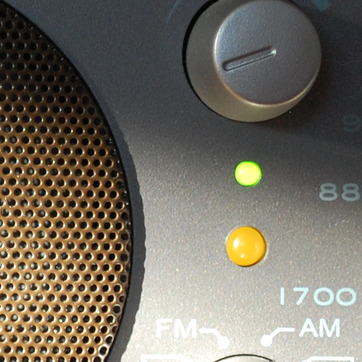
Material: plastic